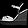
Label: Sandal